Braunvieh

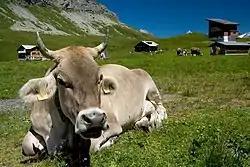
In Melchsee-Frutt, in the canton of Obwalden

The Braunvieh or Swiss Brown is a breed or group of breeds of domestic cattle originating in Switzerland and distributed throughout the Alpine region. It falls within the "Brown Mountain" group of cattle breeds. The Swiss Braunvieh was originally a triple-purpose animal, used for milk production, for meat and for draught work; the modern Braunvieh is predominantly a dairy breed.